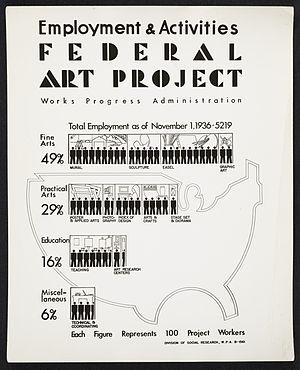
Le Federal Art Project est un projet américain concernant les arts visuels, développé dans le cadre de la Works Progress Administration et du New Deal, pendant la Grande Dépression, afin de stimuler la création d'emplois dans le monde de l'art. Il est créé le 29 août 1935 et prend fin le 30 juin 1943. Crédité d'au moins 200 000 œuvres distinctes, les artistes du FAP fabriquent principalement des affiches, des peintures murales et des peintures. Certaines œuvres figurent encore parmi les plus significatives de l'art public dans ce pays.